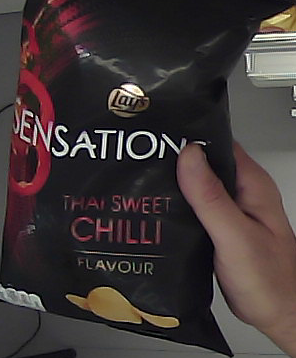
Product: lays_chill